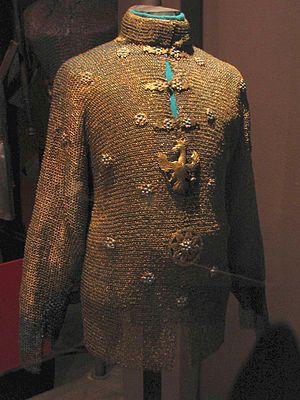
Un haubert est un type de robe masculine médiévale ou, du point de vue de l'armement, c'est cette même robe réalisée dans un tissu de mailles annulaire et destinée à la protection corporelle. Les cottes de mailles semblables à celles-ci existaient depuis l'Antiquité, utilisées par les Romains ou les Grecs.
L'histoire de l’armement médiéval est marquée par la suprématie de la cavalerie, à compter de la bataille d'Andrinople où les cavaliers lourds de l'armée des Goths vainquent les cohortes de la Légion romaine.